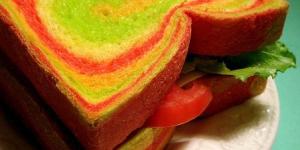
sandwiches coloridos